Cornish nationalism

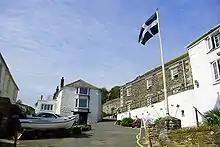
The Cornish flag, the banner of Cornwall's patron saint Saint Piran, has become a symbol of Cornwall and is flown throughout the county.

The history of modern Cornish nationalism goes back to the end of the 19th century. The failure of Irish home rule caused Gladstone's Liberal party to revise and make more relevant its devolution policy by advocating the idea of 'home rule all round' applying to Scotland and Wales but opening the door for Cornish Liberals to use cultural themes for political purposes.